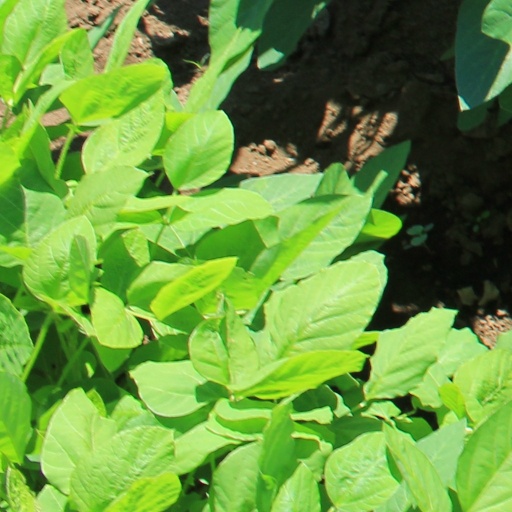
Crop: soybean